VMFA-321

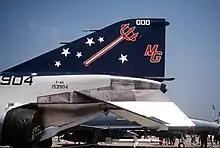
Colourful "Phantom" tail markings.

In the 1950s, the squadron flew the A-1 Skyraider and on 15 May 1958 they were redesignated Marine Attack Squadron 321 (VMA-321). In 1962, NAS Anacostia ceased fixed-wing flying operations and both it and adjacent Bolling AFB's runways closed due to airspace and traffic pattern conflicts with Washington National Airport. NAS Anacostia then became Naval Support Facility Anacostia with heliport operations only. At this point, all assigned USN and USMC flying units, to include VMA-321, relocated to nearby Andrews AFB, Maryland and the newly established Naval Air Facility Washington. On 1 July 1962, the squadron again became VMF-321 when it began flying the FJ-4B Fury. This was followed by a transition to the F-8 Crusader in January 1965.